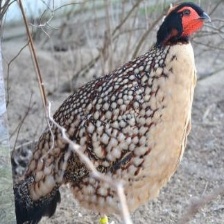
Species: CABOTS TRAGOPAN
Scientific name: TRAGOPAN CABOTI